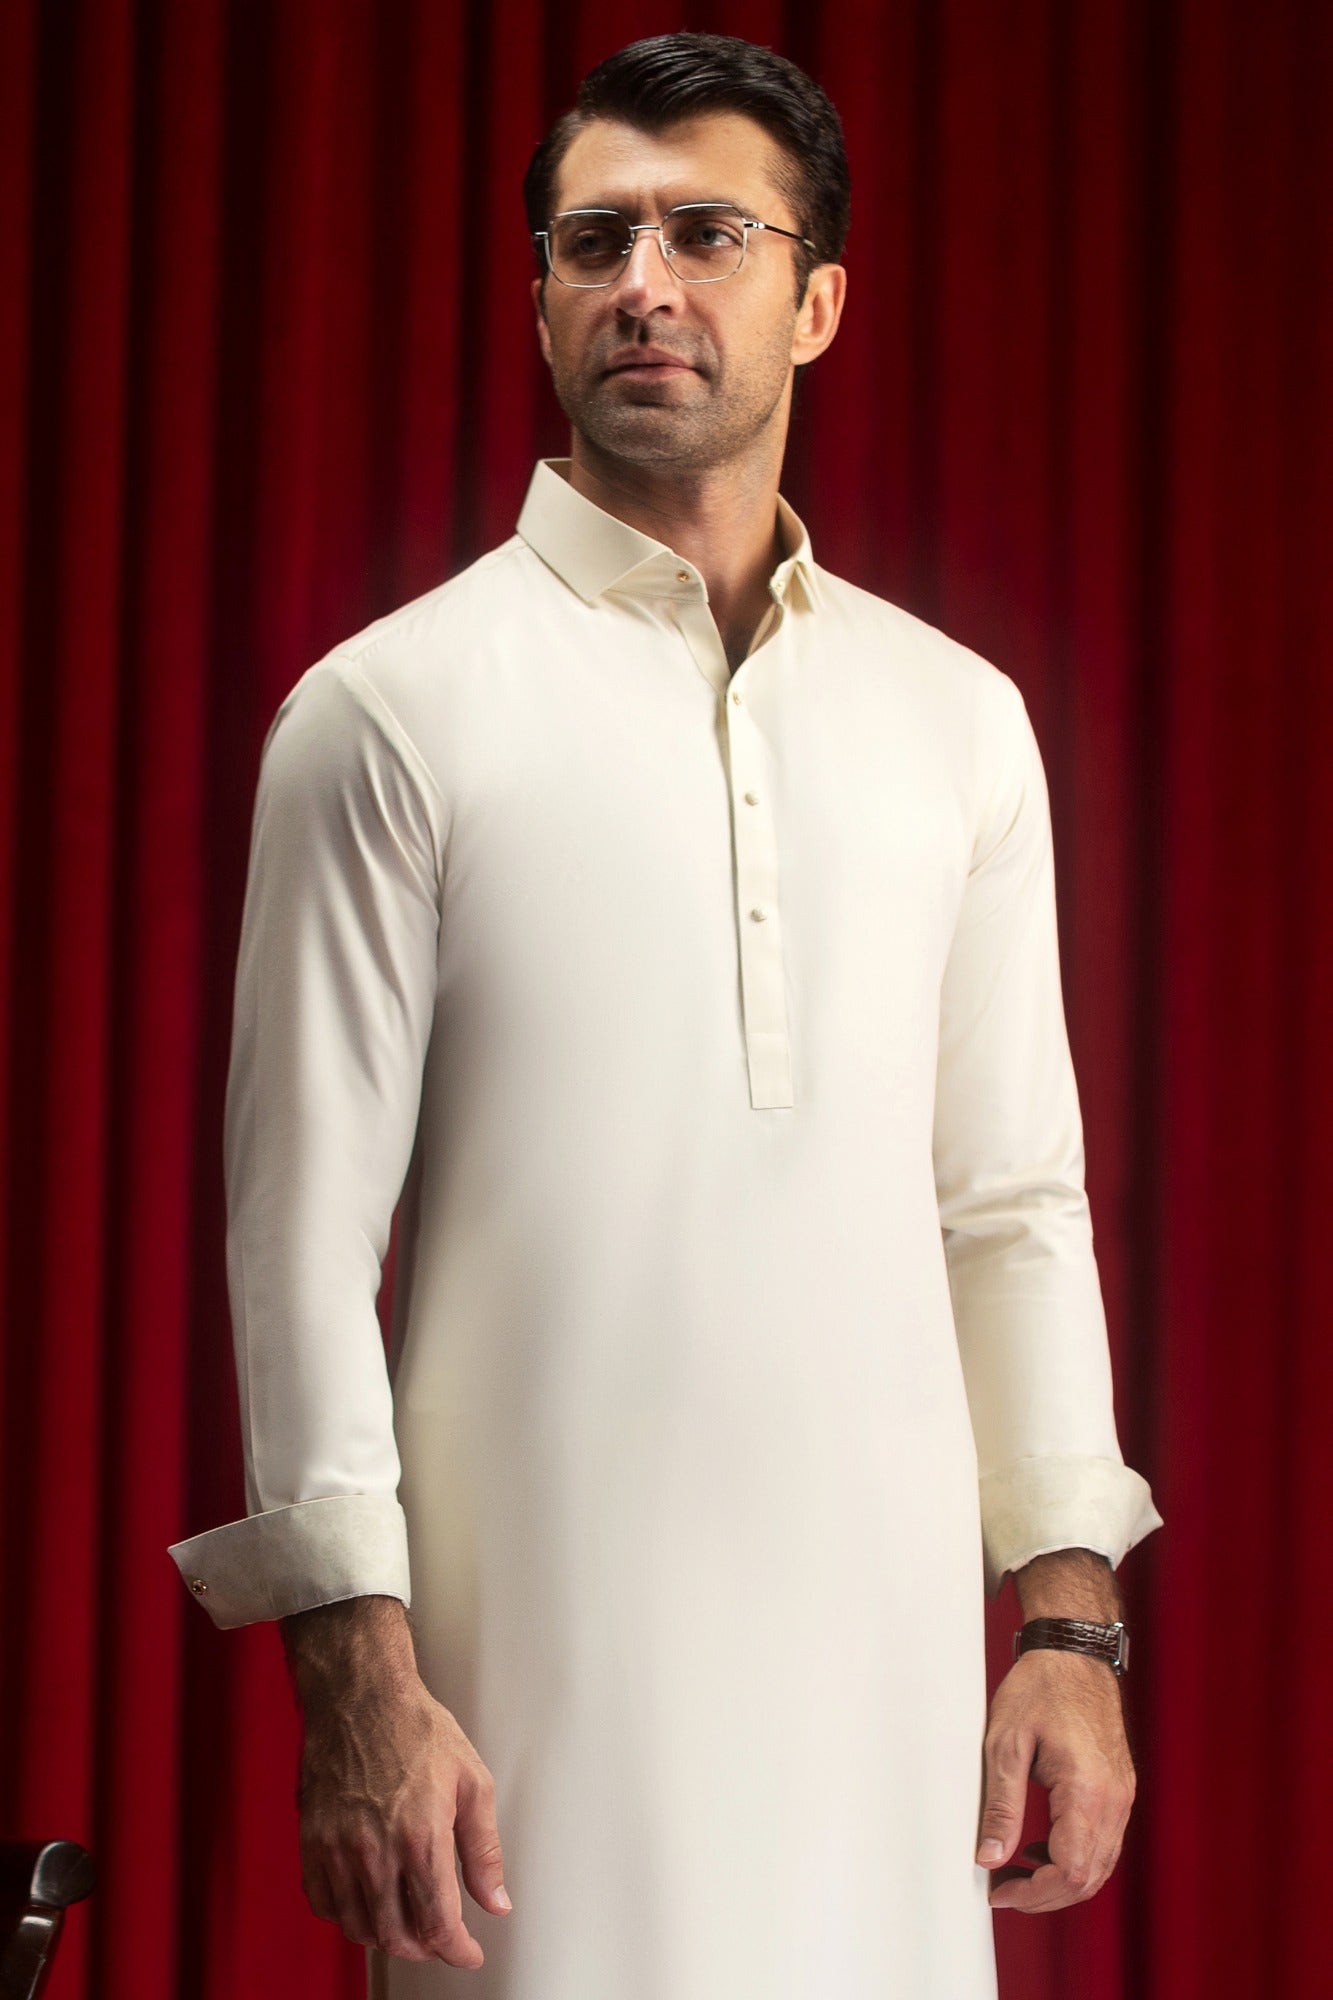
cream khan shah dress